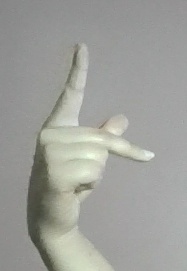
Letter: dha